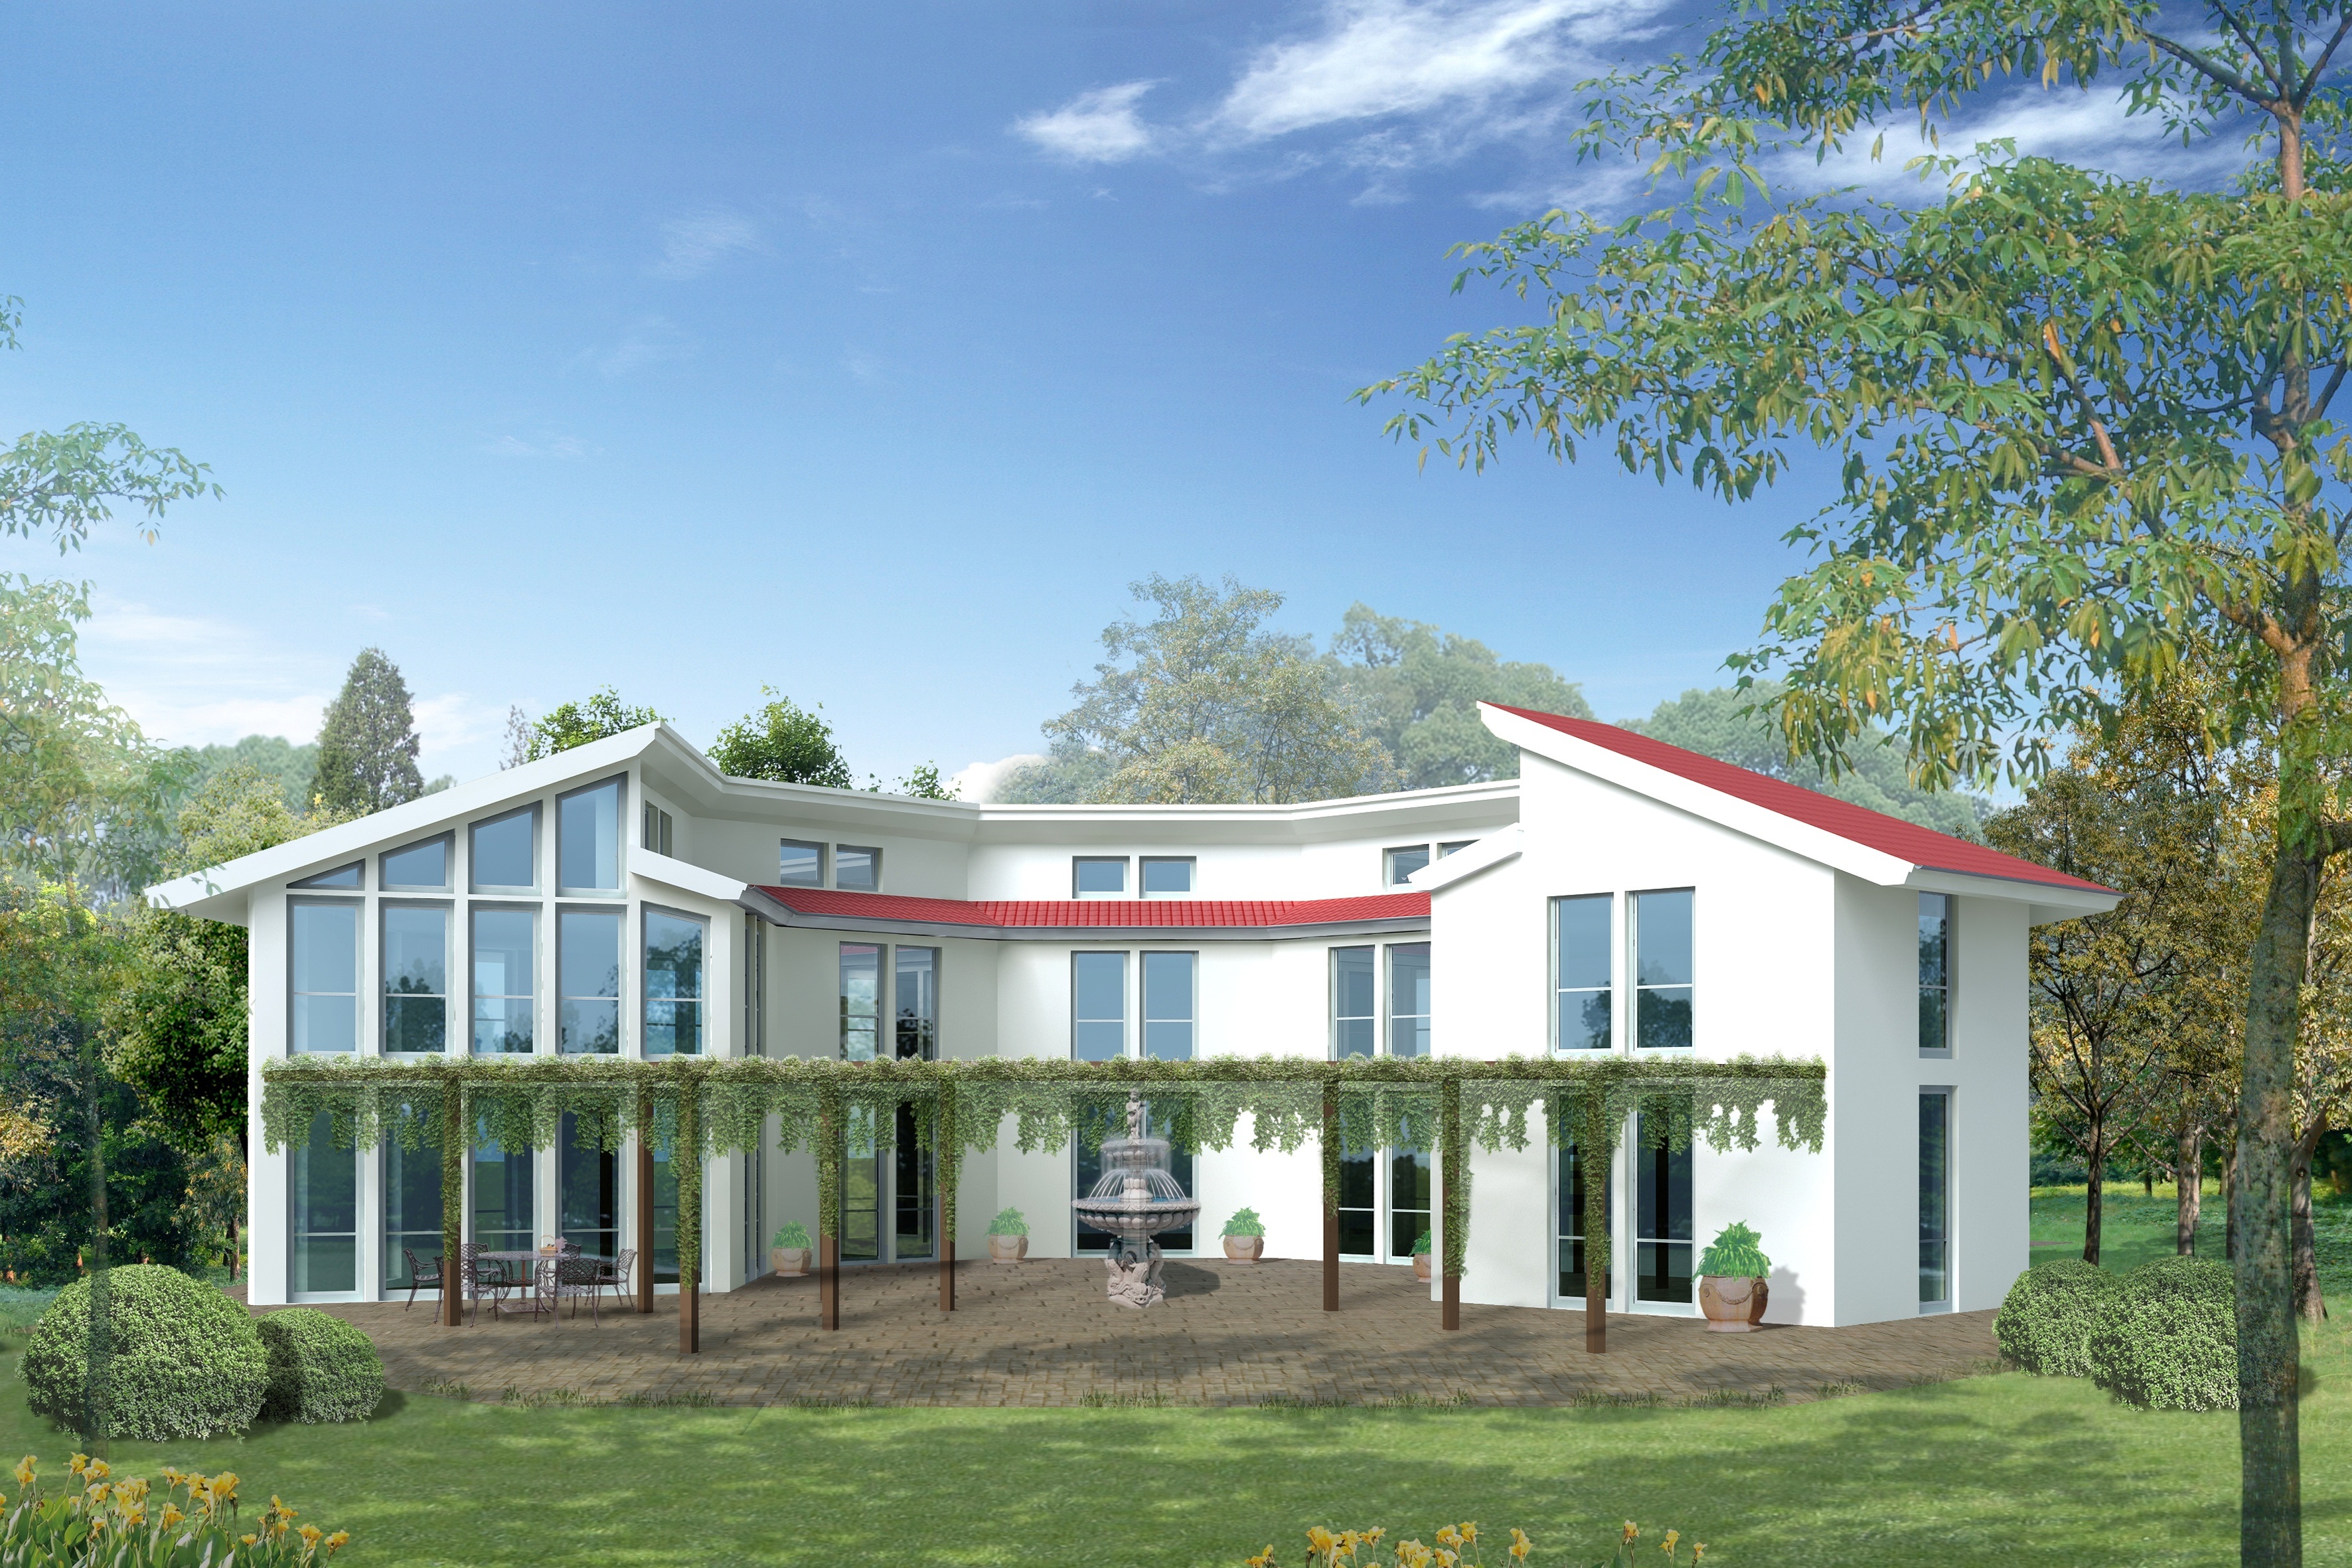
landscape, architecture, lawn, villa, mansion, house, building, home, cottage, facade, property, farmhouse, pavilion, plantation, estate, real estate, visualization, cgi, rendering, single family home, visualization 3d, residential area, architectural visualization